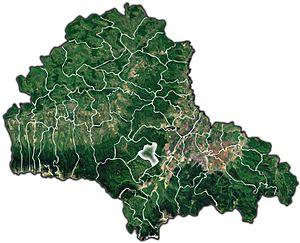
Holbav est une commune roumaine du județ de Brașov, dans la région historique de Transylvanie. Elle est composée d'un seul village, Holbav.